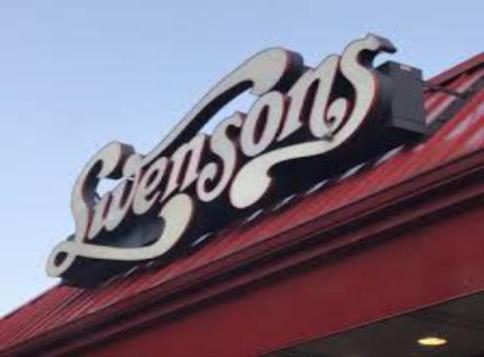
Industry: Food